Nikon D850

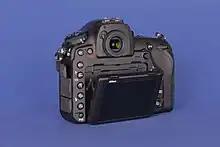
Rear of the camera with articulating screen

Initially, the D850's Wi-Fi only worked with Nikon's proprietary "SnapBridge" app. In May 2019, a firmware update opened up the Wi-Fi to third party applications.